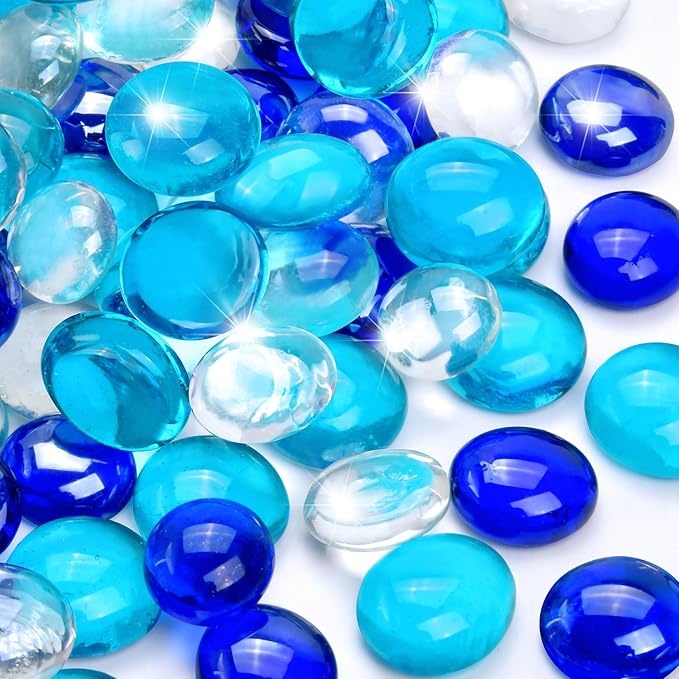
1LB Blue Mix Flat Glass Marbles for Vases, Mancala Stones Gemstone Beads Vase Filler Decorative Glass Pebbles for Fish Tank, DIY Crafts, Aquarium Decor Rocks
About This Vibrant Mixed Colors : RUOJAS flat glass marbles contains cobalt blue, ocean blue and clear. Colors won’t fade in water or sunlight. Professional Quality : Each 3/4 inch glass marbles are uniform in size. Premium Tempering process with consistent Jewel-Like color throughout, and Ensure Flawless Performance, and Dazzling Appearance. Weight : 1LB Multi-Purpose Decor : Perfect as vase filler for weddings, events, fish tank gravel for aquarium landscapes, table centerpiece accents, or DIY art crafts, Resin jewelry, mosaics, epoxy coasters, mixed-media sculptures, candle holder bases. Aquarium-Safe & Non-Toxic : Made of inert tempered glass with no chemical coatings. Safe for freshwater fish, shrimp tanks, and aquatic plants. Smooth edges protect delicate fins and roots. Creative DIY Flexibility : Use in resin art, fairy gardens, candle holders, or mixed with sand/pebbles. Pairs beautifully with LED lights in clear vases.
Brand: RUOJAS
Category: Animals & Pet Supplies > Pet Supplies > Fish & Aquatic Supplies > Aquarium Gravel & Substrates > Pebbles